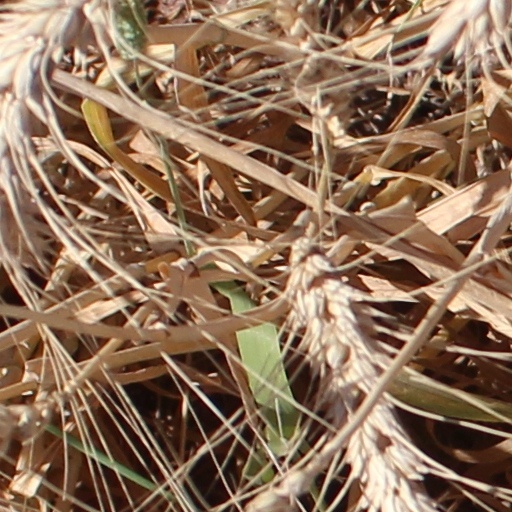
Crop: wheat